Frederick Paul Keppel

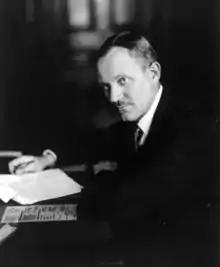

Frederick Paul Keppel (July 2, 1875 – September 8, 1943) was an American educator and executive in the field of philanthropy. In education he served as dean of Columbia College, in government he served as Third Assistant Secretary of War, and in philanthropy he served as president of the Carnegie Corporation.